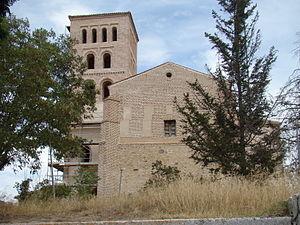
Samboal est une commune de la province de Ségovie dans la communauté autonome de Castille-et-León en Espagne.